Charalampos Christopoulos

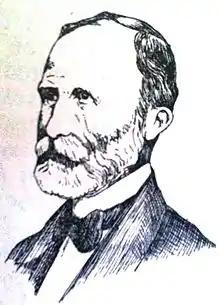
Charalambos Christopoulos

Charalampos Christopoulos (Andritsaina, possibly 1809 – Athens, 8 April 1871) was a Greek 19th-century politician, MP and six times minister during the 1855–1870 period.